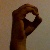
The image shows a hand gesture representing the letter 'O' in Indian Sign Language.